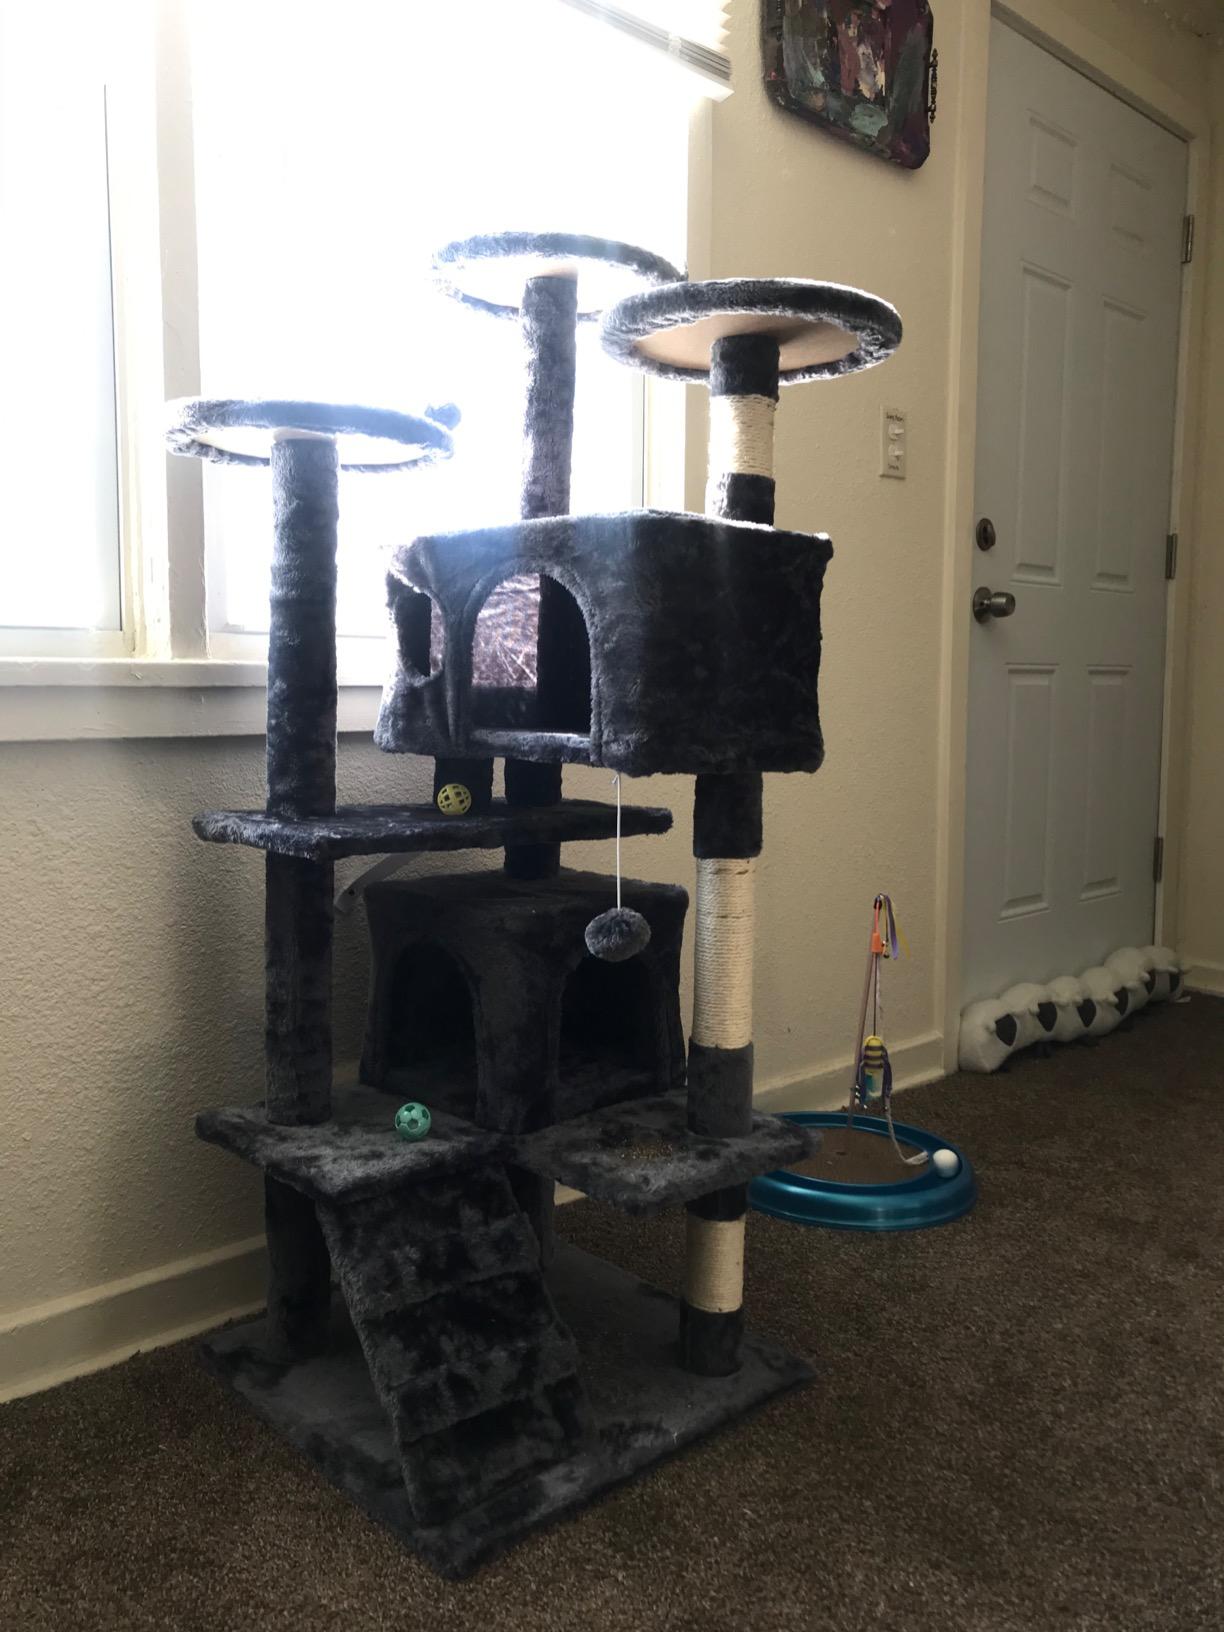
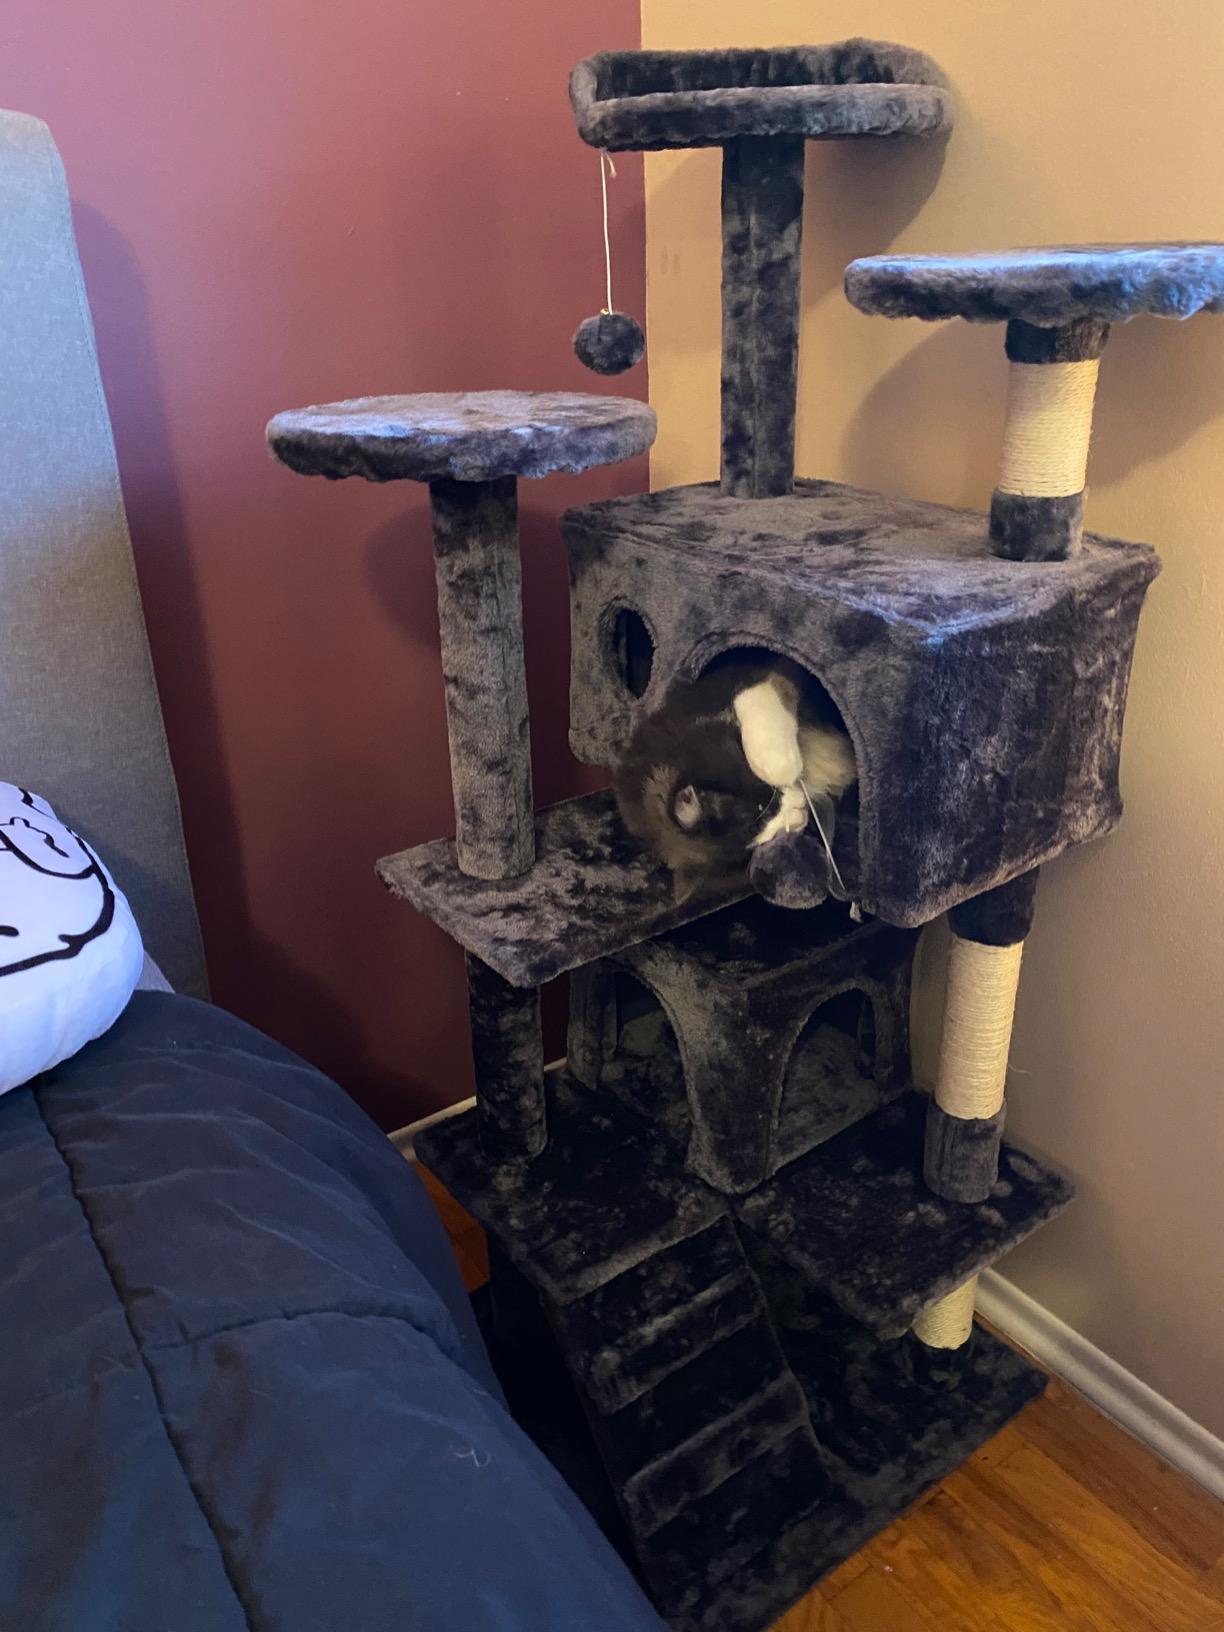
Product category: items_cat tree
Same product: yes